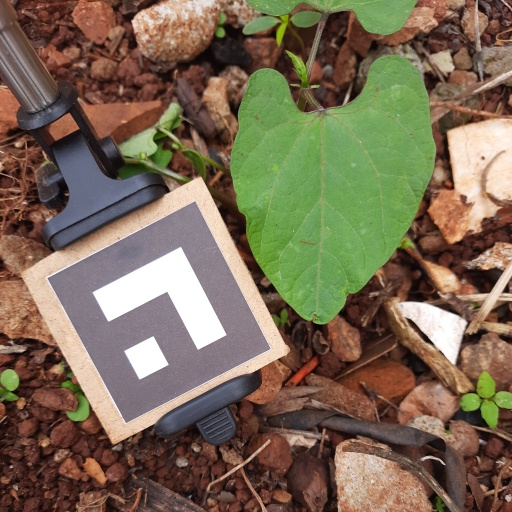
Observations: wavy surface, no eating holes, with soild dust, under shade